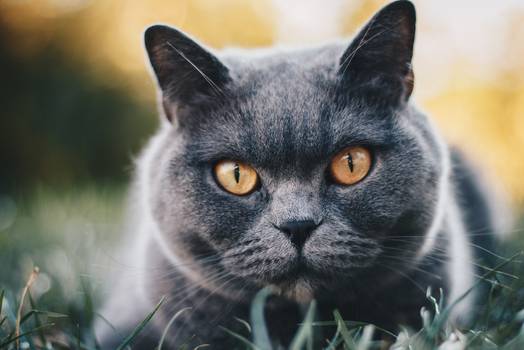
Label: No Watermark